Typhoon Halola

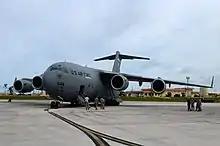
The C-17 Globemaster III aircraft used for the evacuation of Wake Island

Typhoon Halola was the first significant threat to Wake Island since Hurricane Ioke in 2006, which caused tremendous damage and forced the closure of the island for three months. The Tropical Cyclone Condition of Readiness (TCCOR) level was raised to 3—indicating winds of or higher were possible within 48 hours—by 2:00 p.m. local time on July 14. That day, a Boeing C-17 Globemaster III aircraft from the Hawaii Air National Guard was used to evacuate 125 Department of Defense personnel deployed on Wake Island due to the threat of storm surge. The evacuees were brought to Anderson Air Force Base on Guam. The TCCOR was raised to level 2—indicating winds of or higher were expected within 48 hours—on July 15. Warnings were discontinued as the storm weakened and moved away from the island the following day.